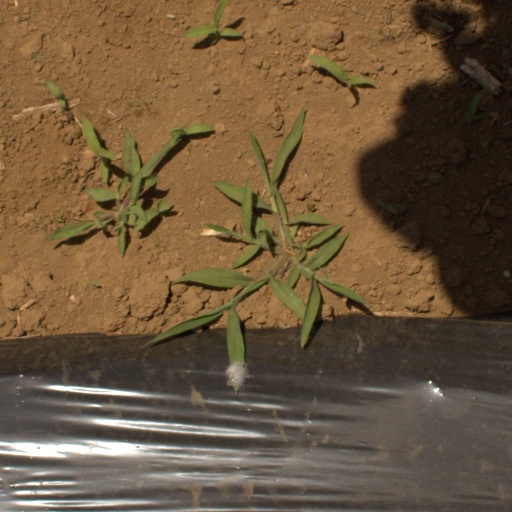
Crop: Jerusalem artichoke